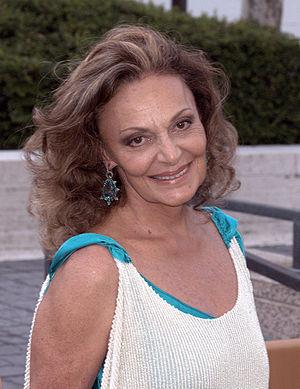
Diane von Fürstenberg, née Diane Simone Michelle Halfin le 31 décembre 1946 à Bruxelles, est une créatrice de mode féminine, femme d'affaires et philanthrope américaine. Selon le magazine Forbes, elle est la soixante-quinzième femme la plus puissante du monde en 2015.